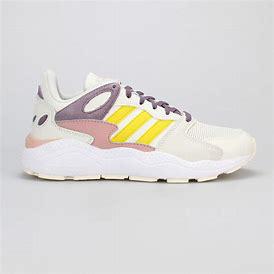
Brand: Adidas
Model: Crazychaos